Ivan Shishman of Bulgaria

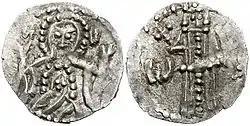
A silver coin

In 1387, the united forces of the Principality of Serbia and the Kingdom of Bosnia managed to defeat the Ottomans in the Battle of Pločnik. Encouraged by the Christian success, Ivan Shishman immediately invalidated his vassalage to Murad I and refused to send troops in his support in 1388. The Ottomans reacted by sending a 30,000-strong army, under the command of the Grand Vizier Çandarlızade Ali Pasha, to the north of the Balkan Mountains. The Ottoman troops seized the fortresses of Shumen, Madara, Venchan and Ovech. Ivan Shishman left Tarnovo and headed to Nikopol, where he was besieged and forced to ask for peace. The Ottomans requested that he reconfirm his vassalage in addition to surrendering Silistra, at the time the most populous Bulgarian city along the Danube. However, Ivan Shishman, reassured by his neighbours that he would receive support and the preparations of Serbia for war, not only refused to let the Ottomans in the city but also strengthened its walls. Ali Pasha crossed the Balkan Mountains for a second time to consecutively capture Shumen, Cherven, Svishtov and once again besiege Ivan Shishman in Nikopol. Surprised by the swift Ottoman response and having not received the promised assistance, the Bulgarian emperor had to ask for peace. His pleas were accepted, but the terms were harsher than the original: not only Silistra was to be surrendered, but Ottoman garrisons were to be stationed in other Bulgarian cities, most notably Shumen and Ovech.